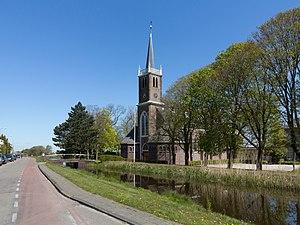
Leimuiden est un village néerlandais, situé dans la commune de Kaag en Braassem en Hollande-Méridionale, entre Leyde et Amsterdam.